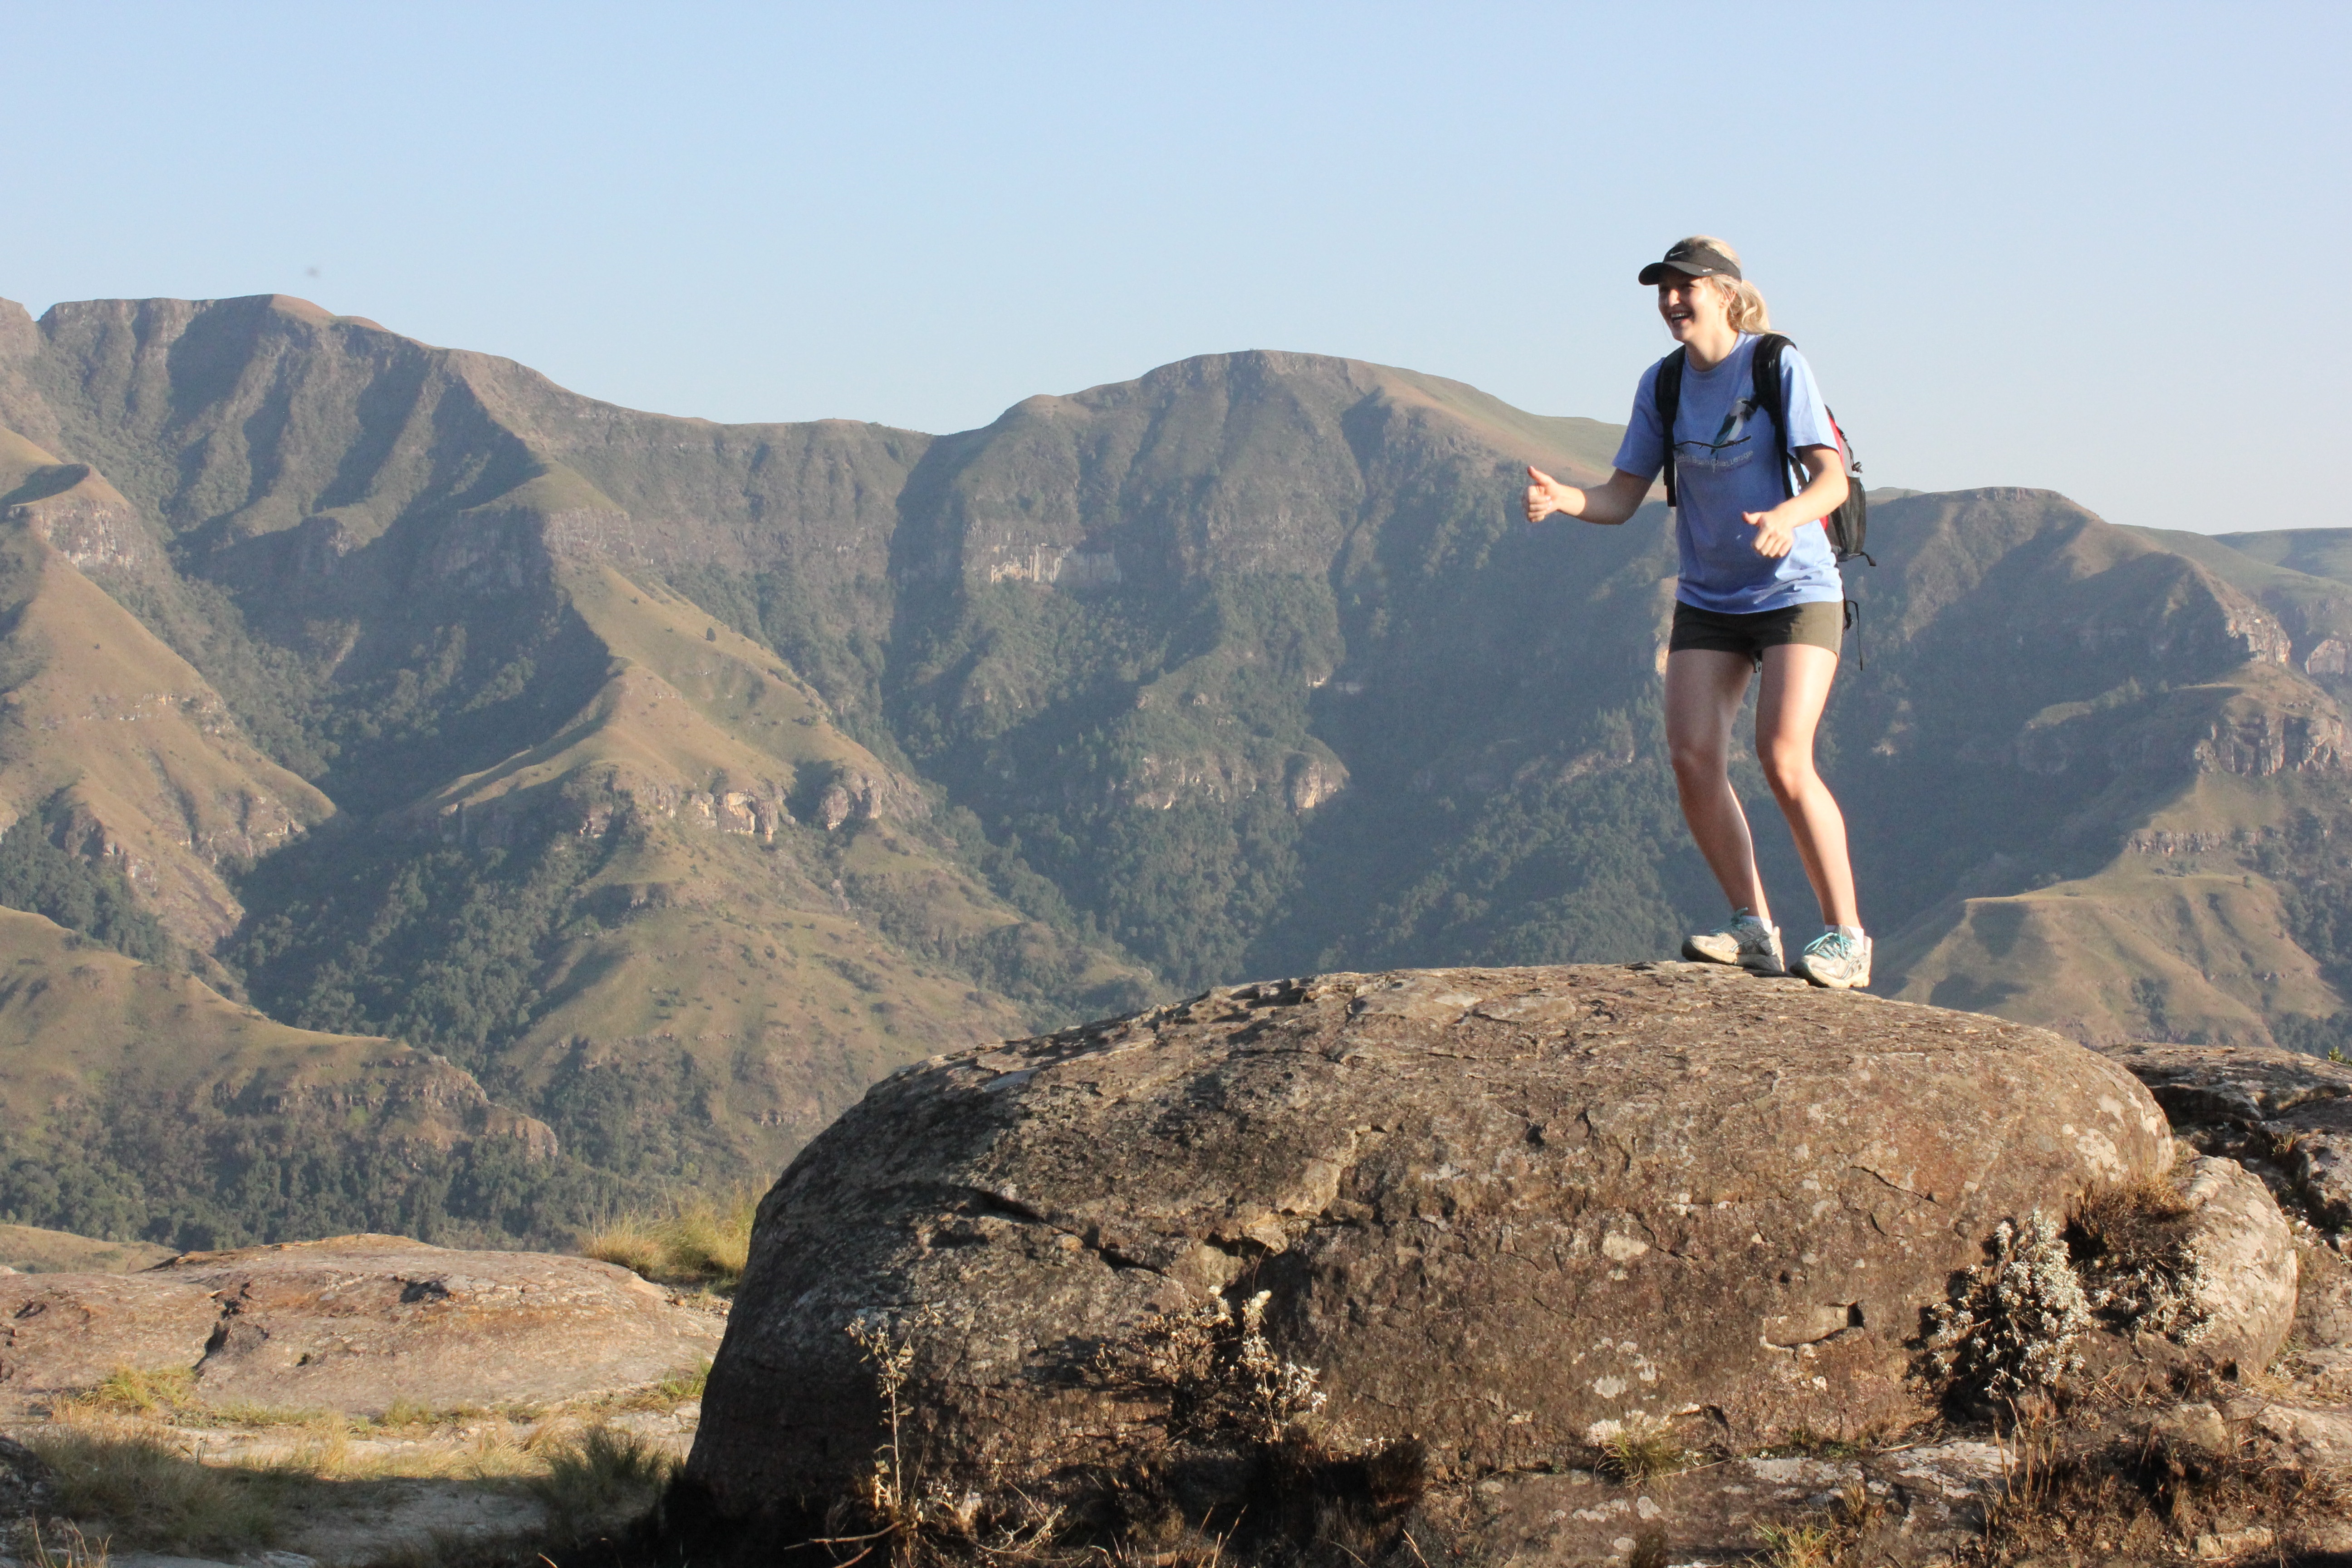
landscape, sea, rock, wilderness, walking, mountain, woman, hiking, trail, hill, adventure, tourist, recreation, cliff, traveler, extreme sport, terrain, ridge, summit, geology, happy, sports, top, landform, drakensberg, outdoor recreation, mountainous landforms, ultramarathon